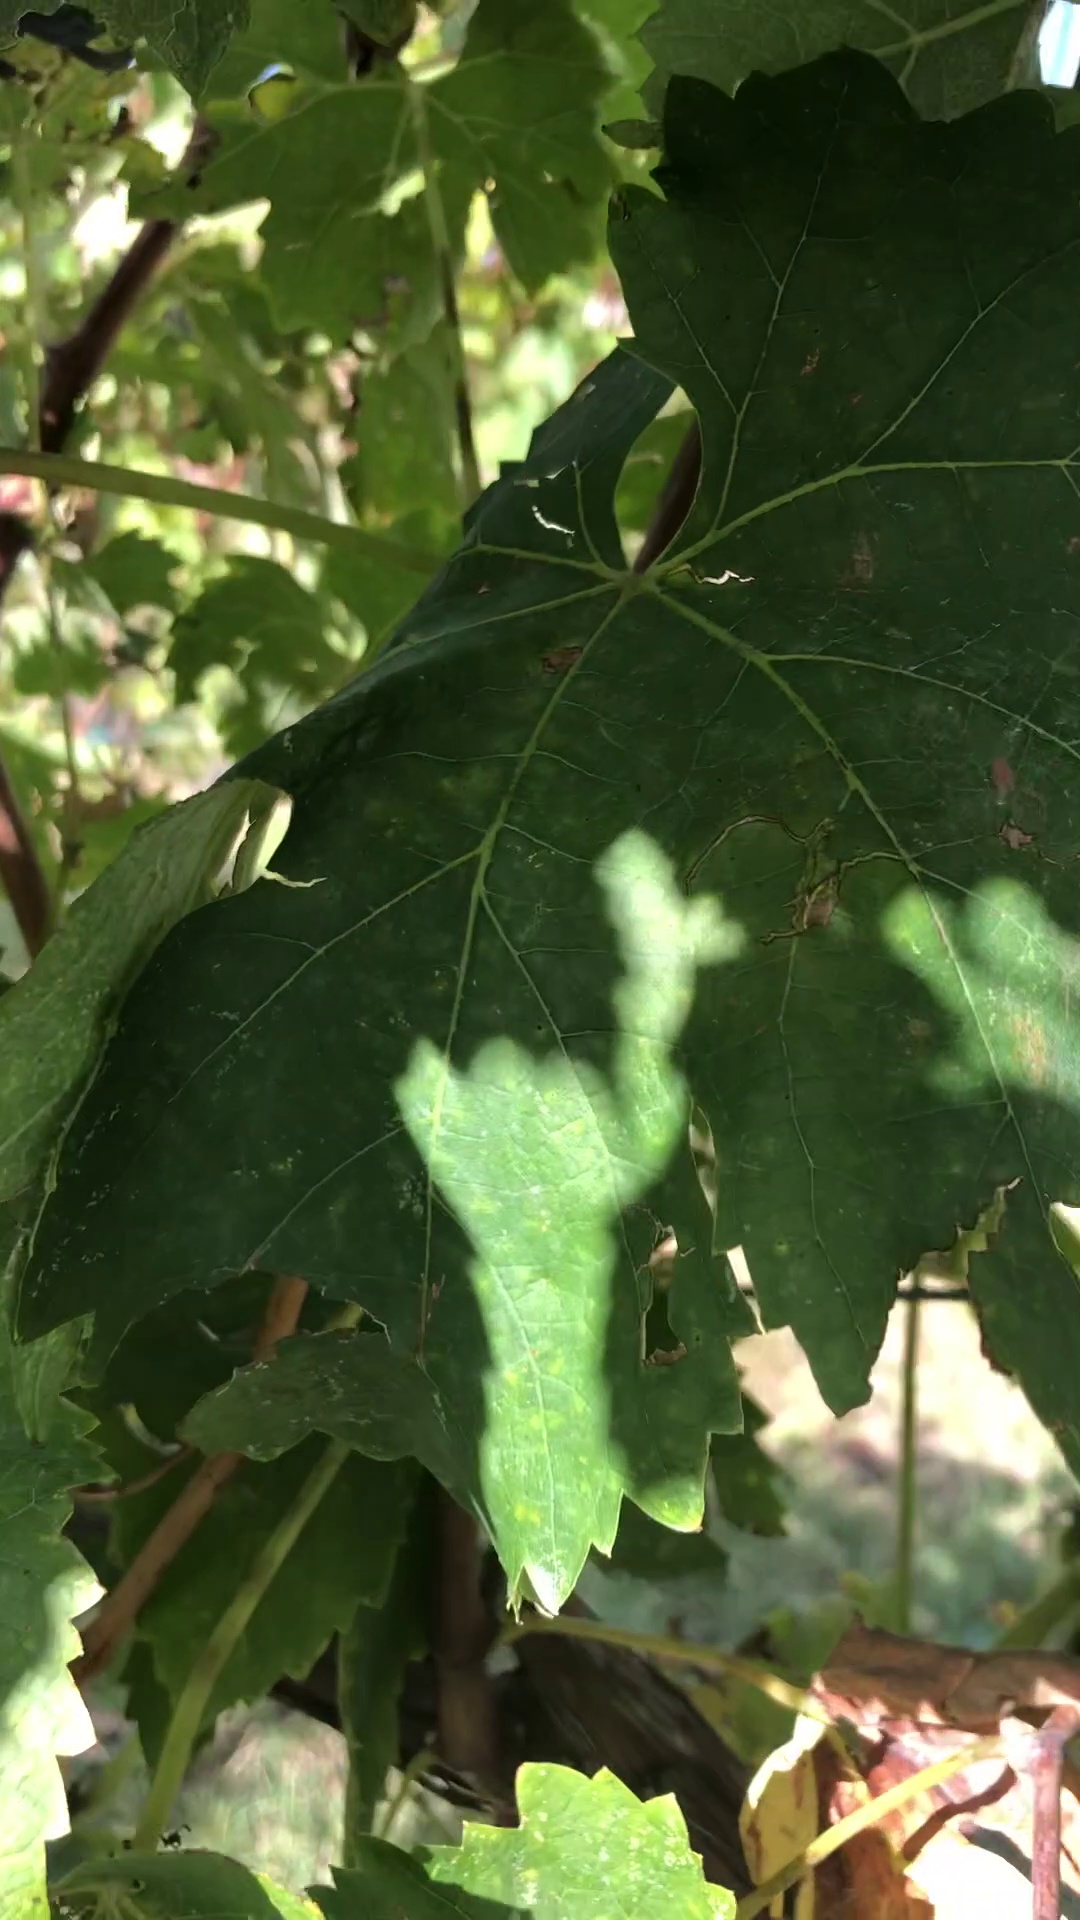
Label: healthy